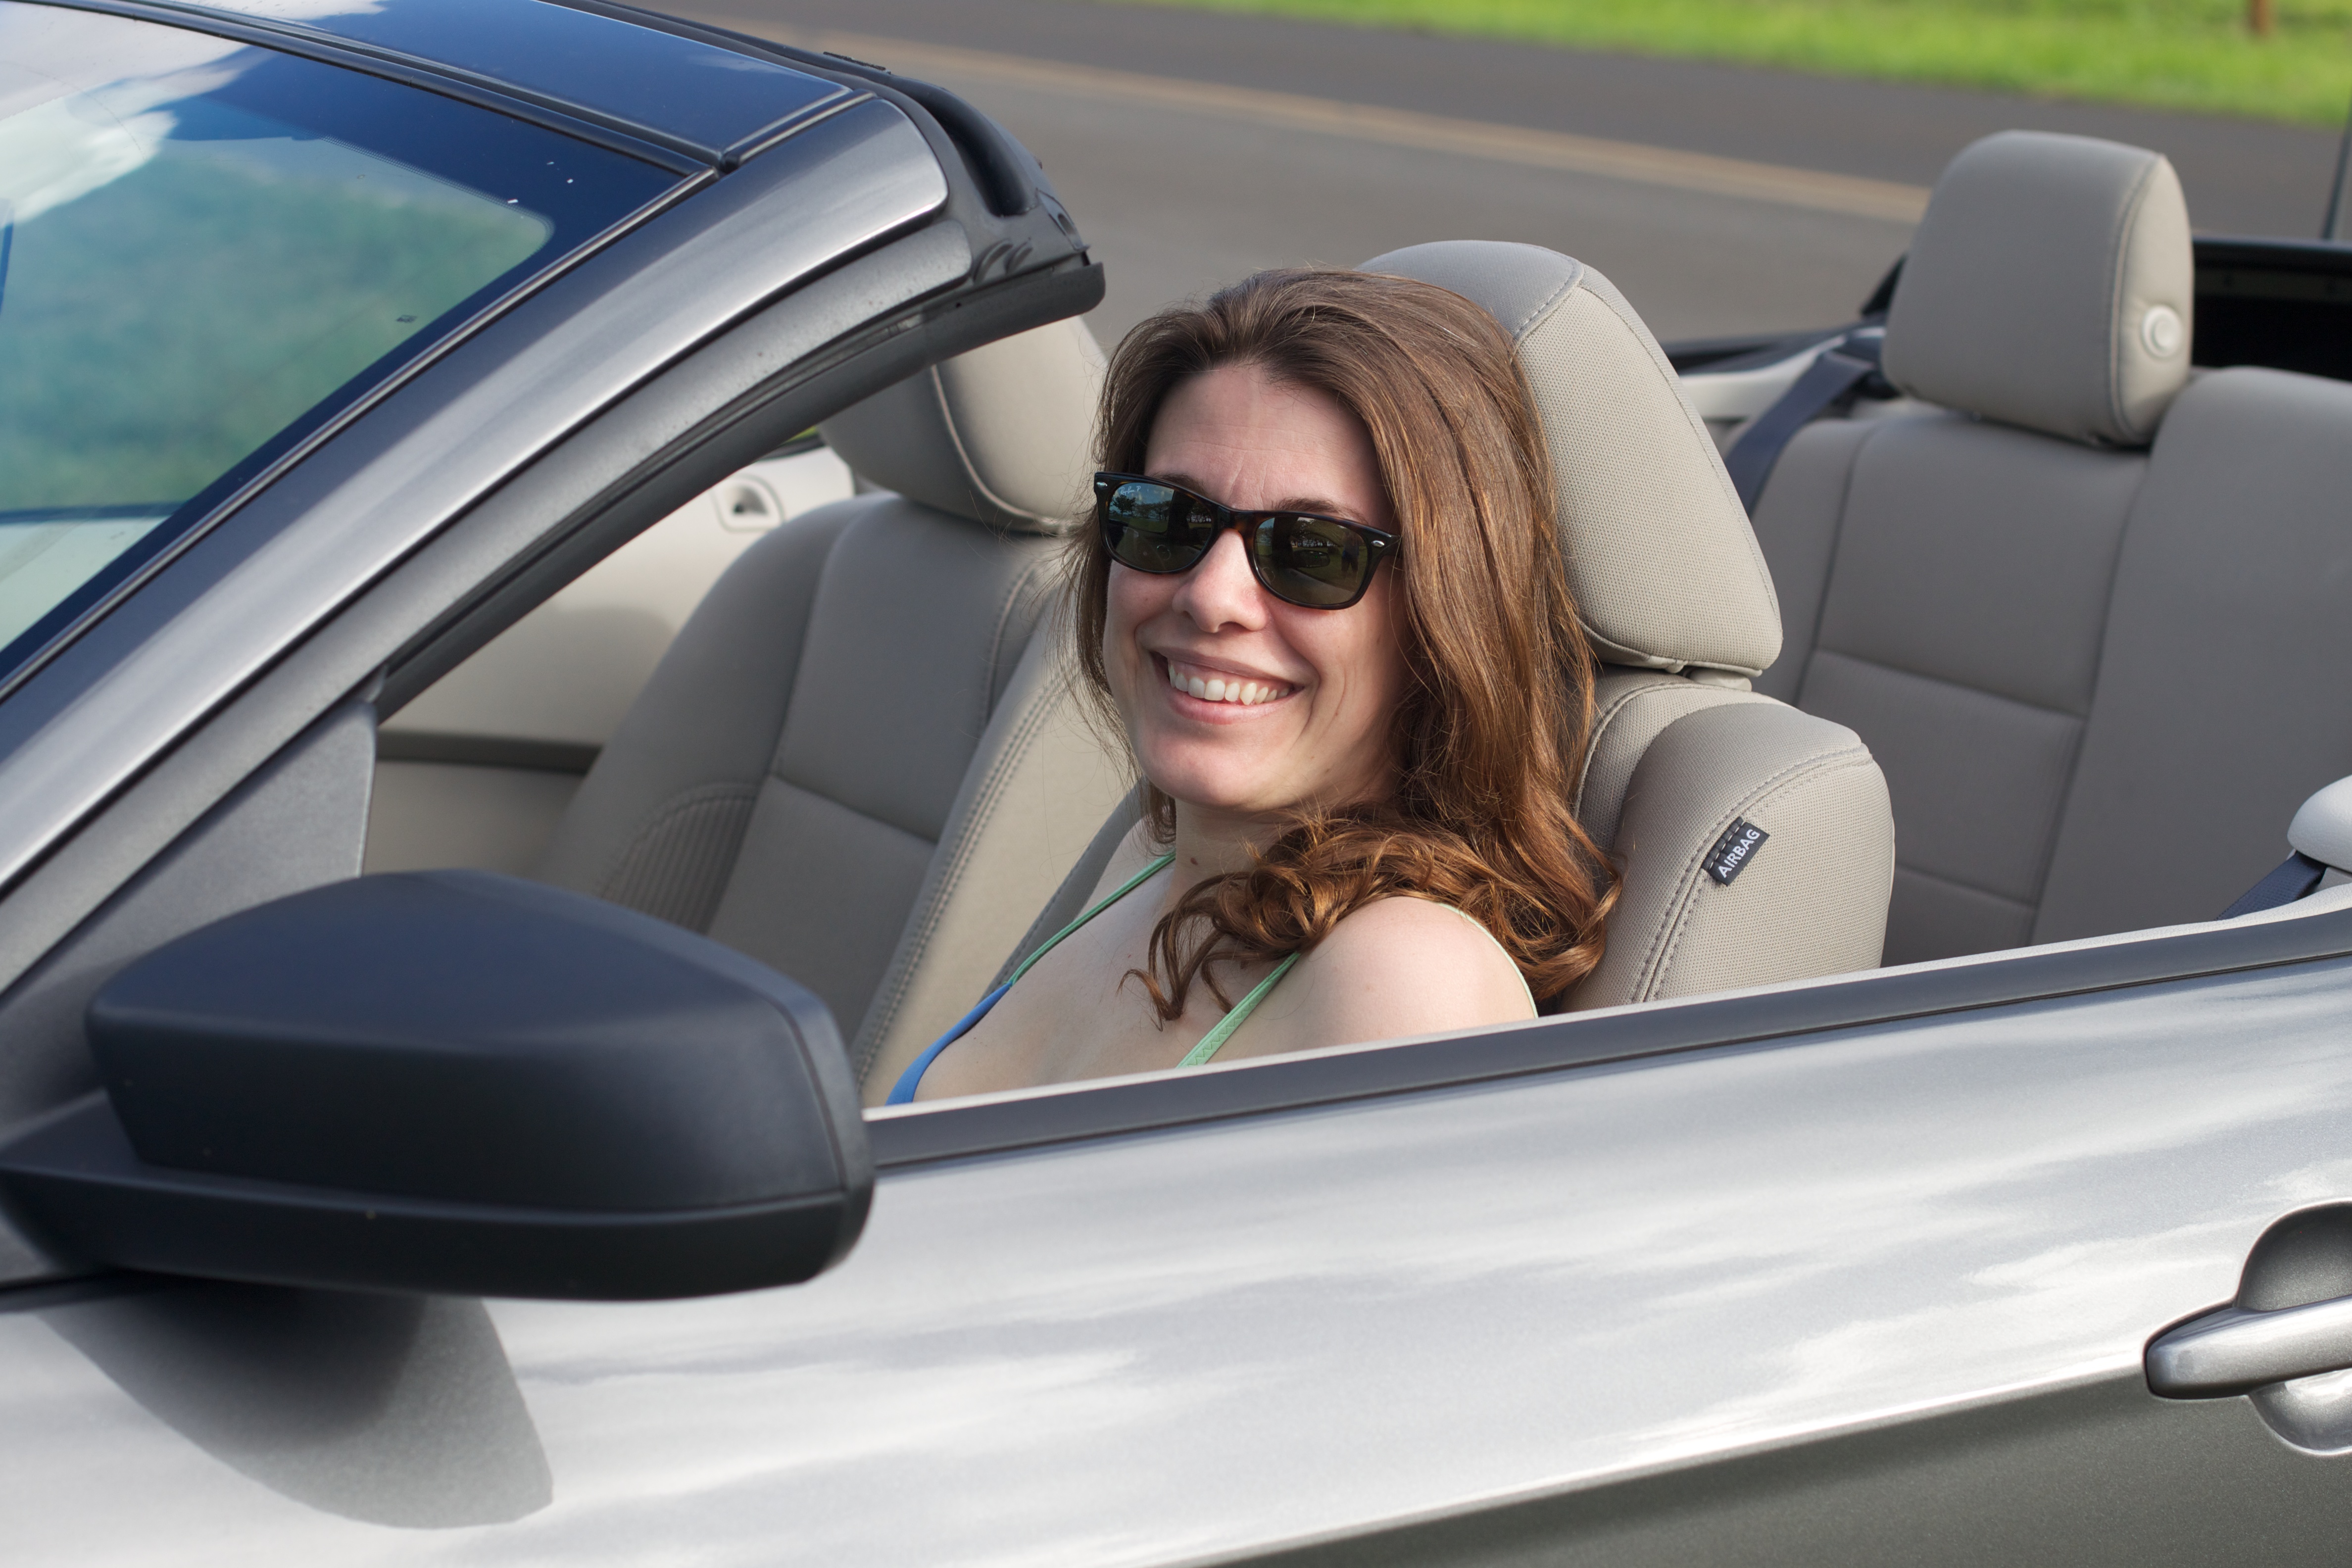
car, driving, vehicle, sports car, glasses, car seat, hawaiikauai, auto show, land vehicle, automobile make, automotive exterior, automotive design, luxury vehicle